Marathon carriage

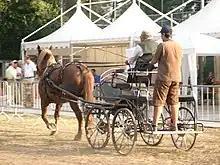
Metal marathon carriage

A marathon carriage is a modern metal carriage that is used for driving competitions, especially combined driving. It is named after the cross-country phase of a combined driving event which, though inaccurate, became known as the "marathon" phase. The carriage is designed for safety and carries a driver plus one or two assistants, called grooms. Drivers direct the horses while grooms counterbalance the carriage on tight turns, and are available for assistance with the horses in case of an overturn or collision, or equipment malfunction.